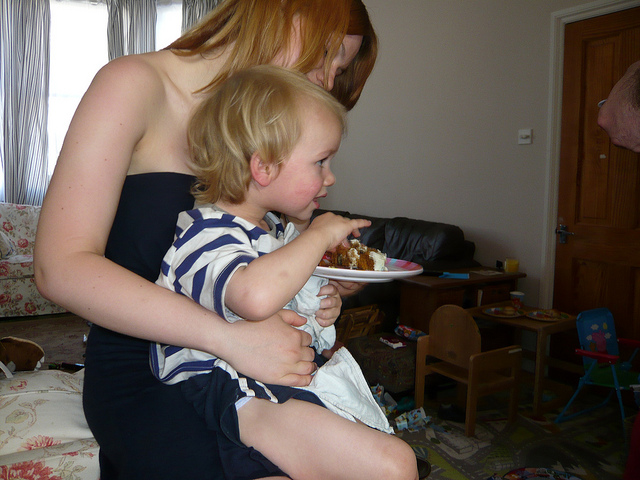
user: Given an image and a question. Answer the question in a short answer. Question: What is he most probable relation between these two people? Short Answer:
assistant: mother and son